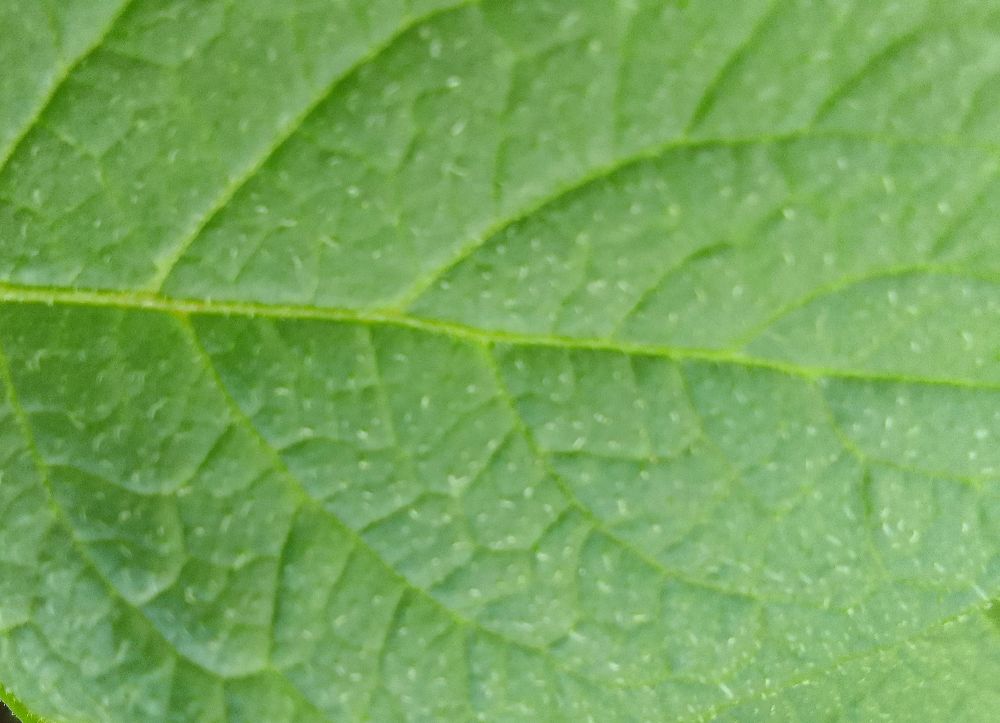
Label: Healthy